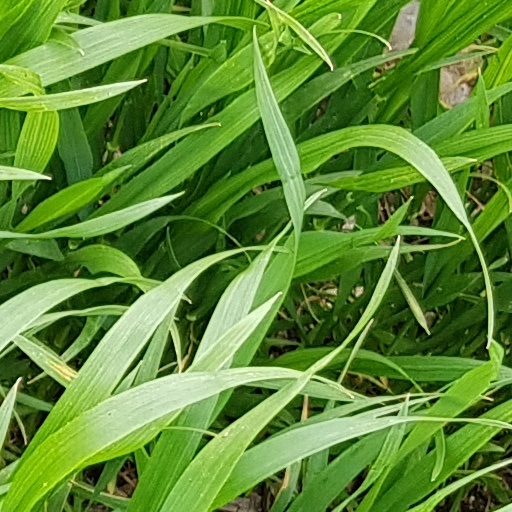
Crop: wheat